27th Maine Infantry Regiment

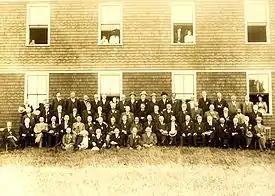
Reunion of the 27th Maine Volunteers, Arundel, Maine, circa 1905

The 27th Maine Infantry Regiment was a nine-month regiment raised for service in the Union Army during the American Civil War.